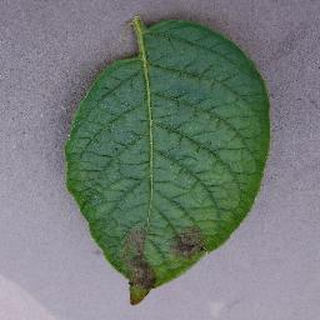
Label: potato_late_blight